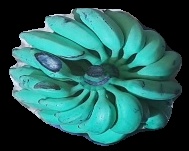
Variety: elakki-bale
Grade: grade3